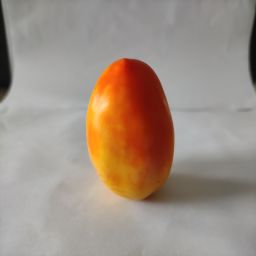
Crop: Tomato
Quality: Ripe